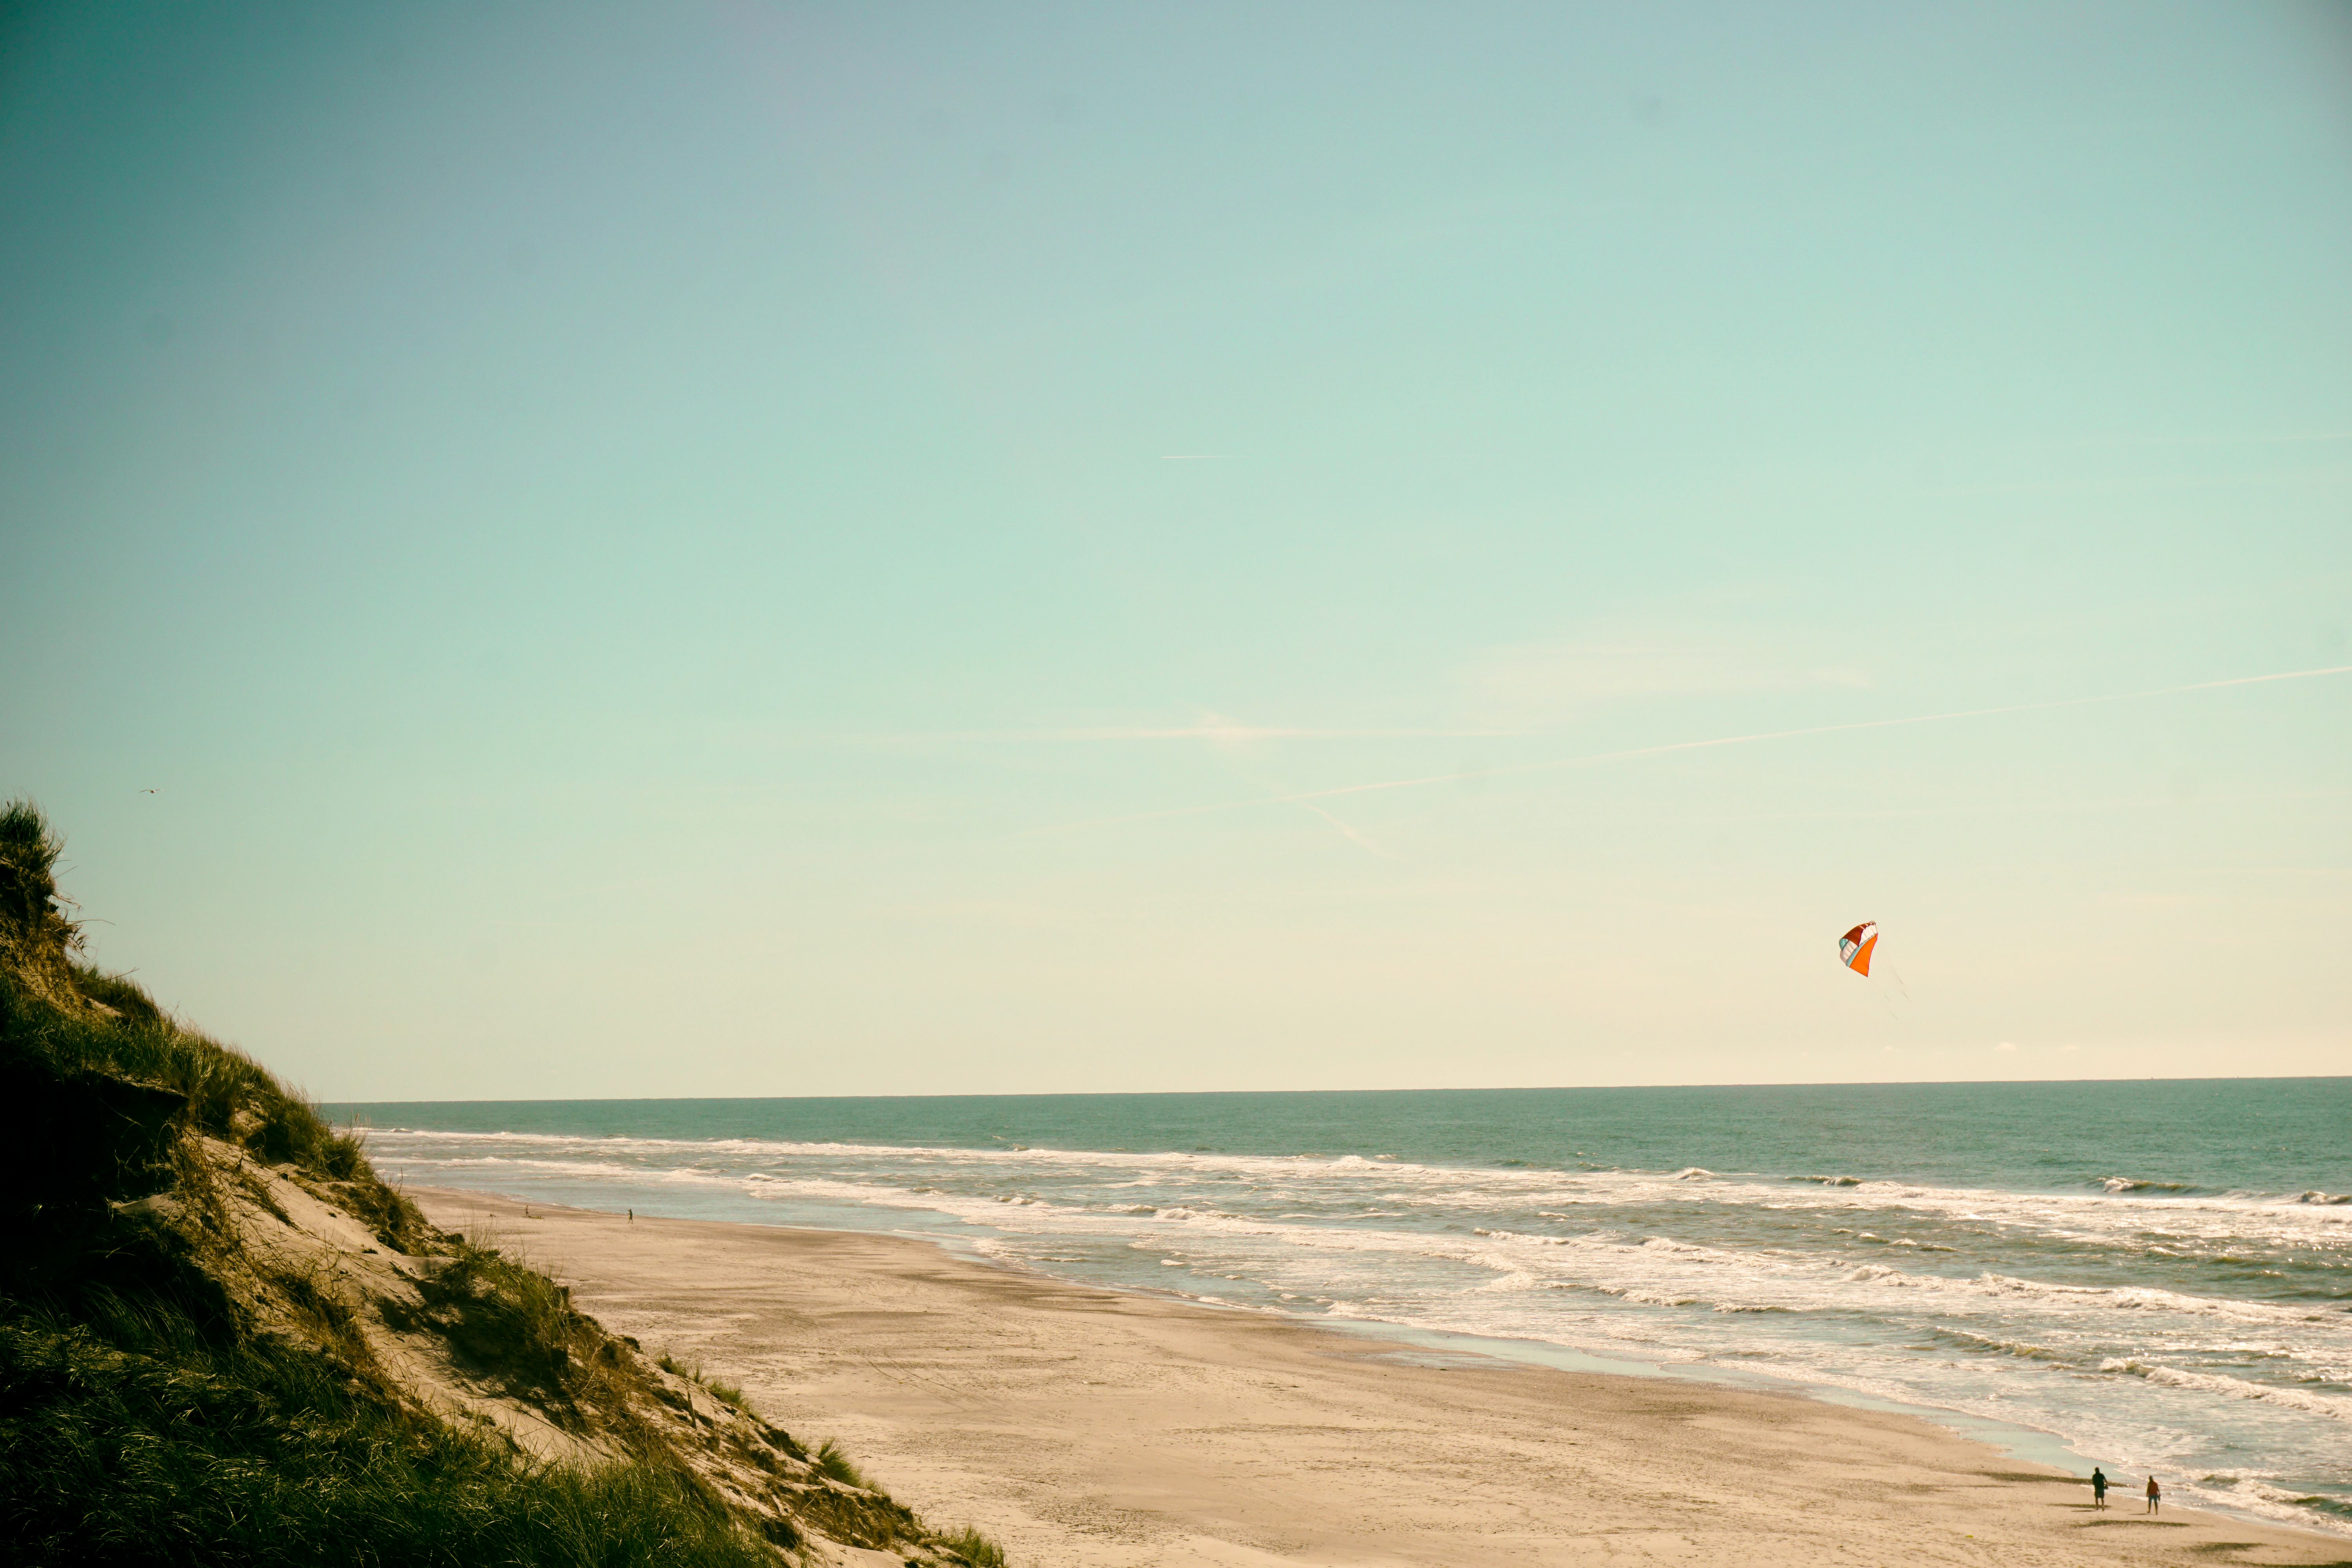
beach, sea, coast, water, sand, ocean, horizon, sky, morning, shore, wave, vacation, seascape, bay, terrain, body of water, waves, cape, wind wave